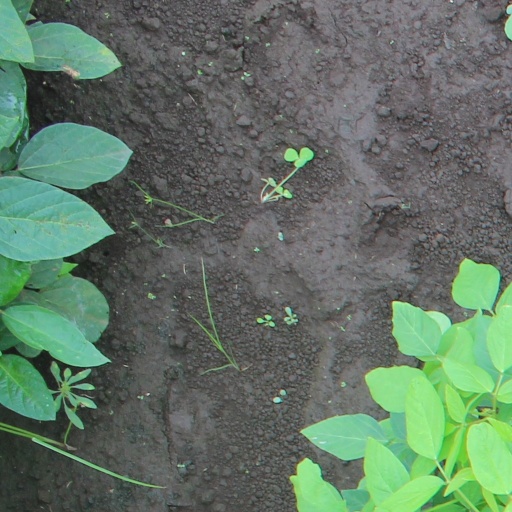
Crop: soybean